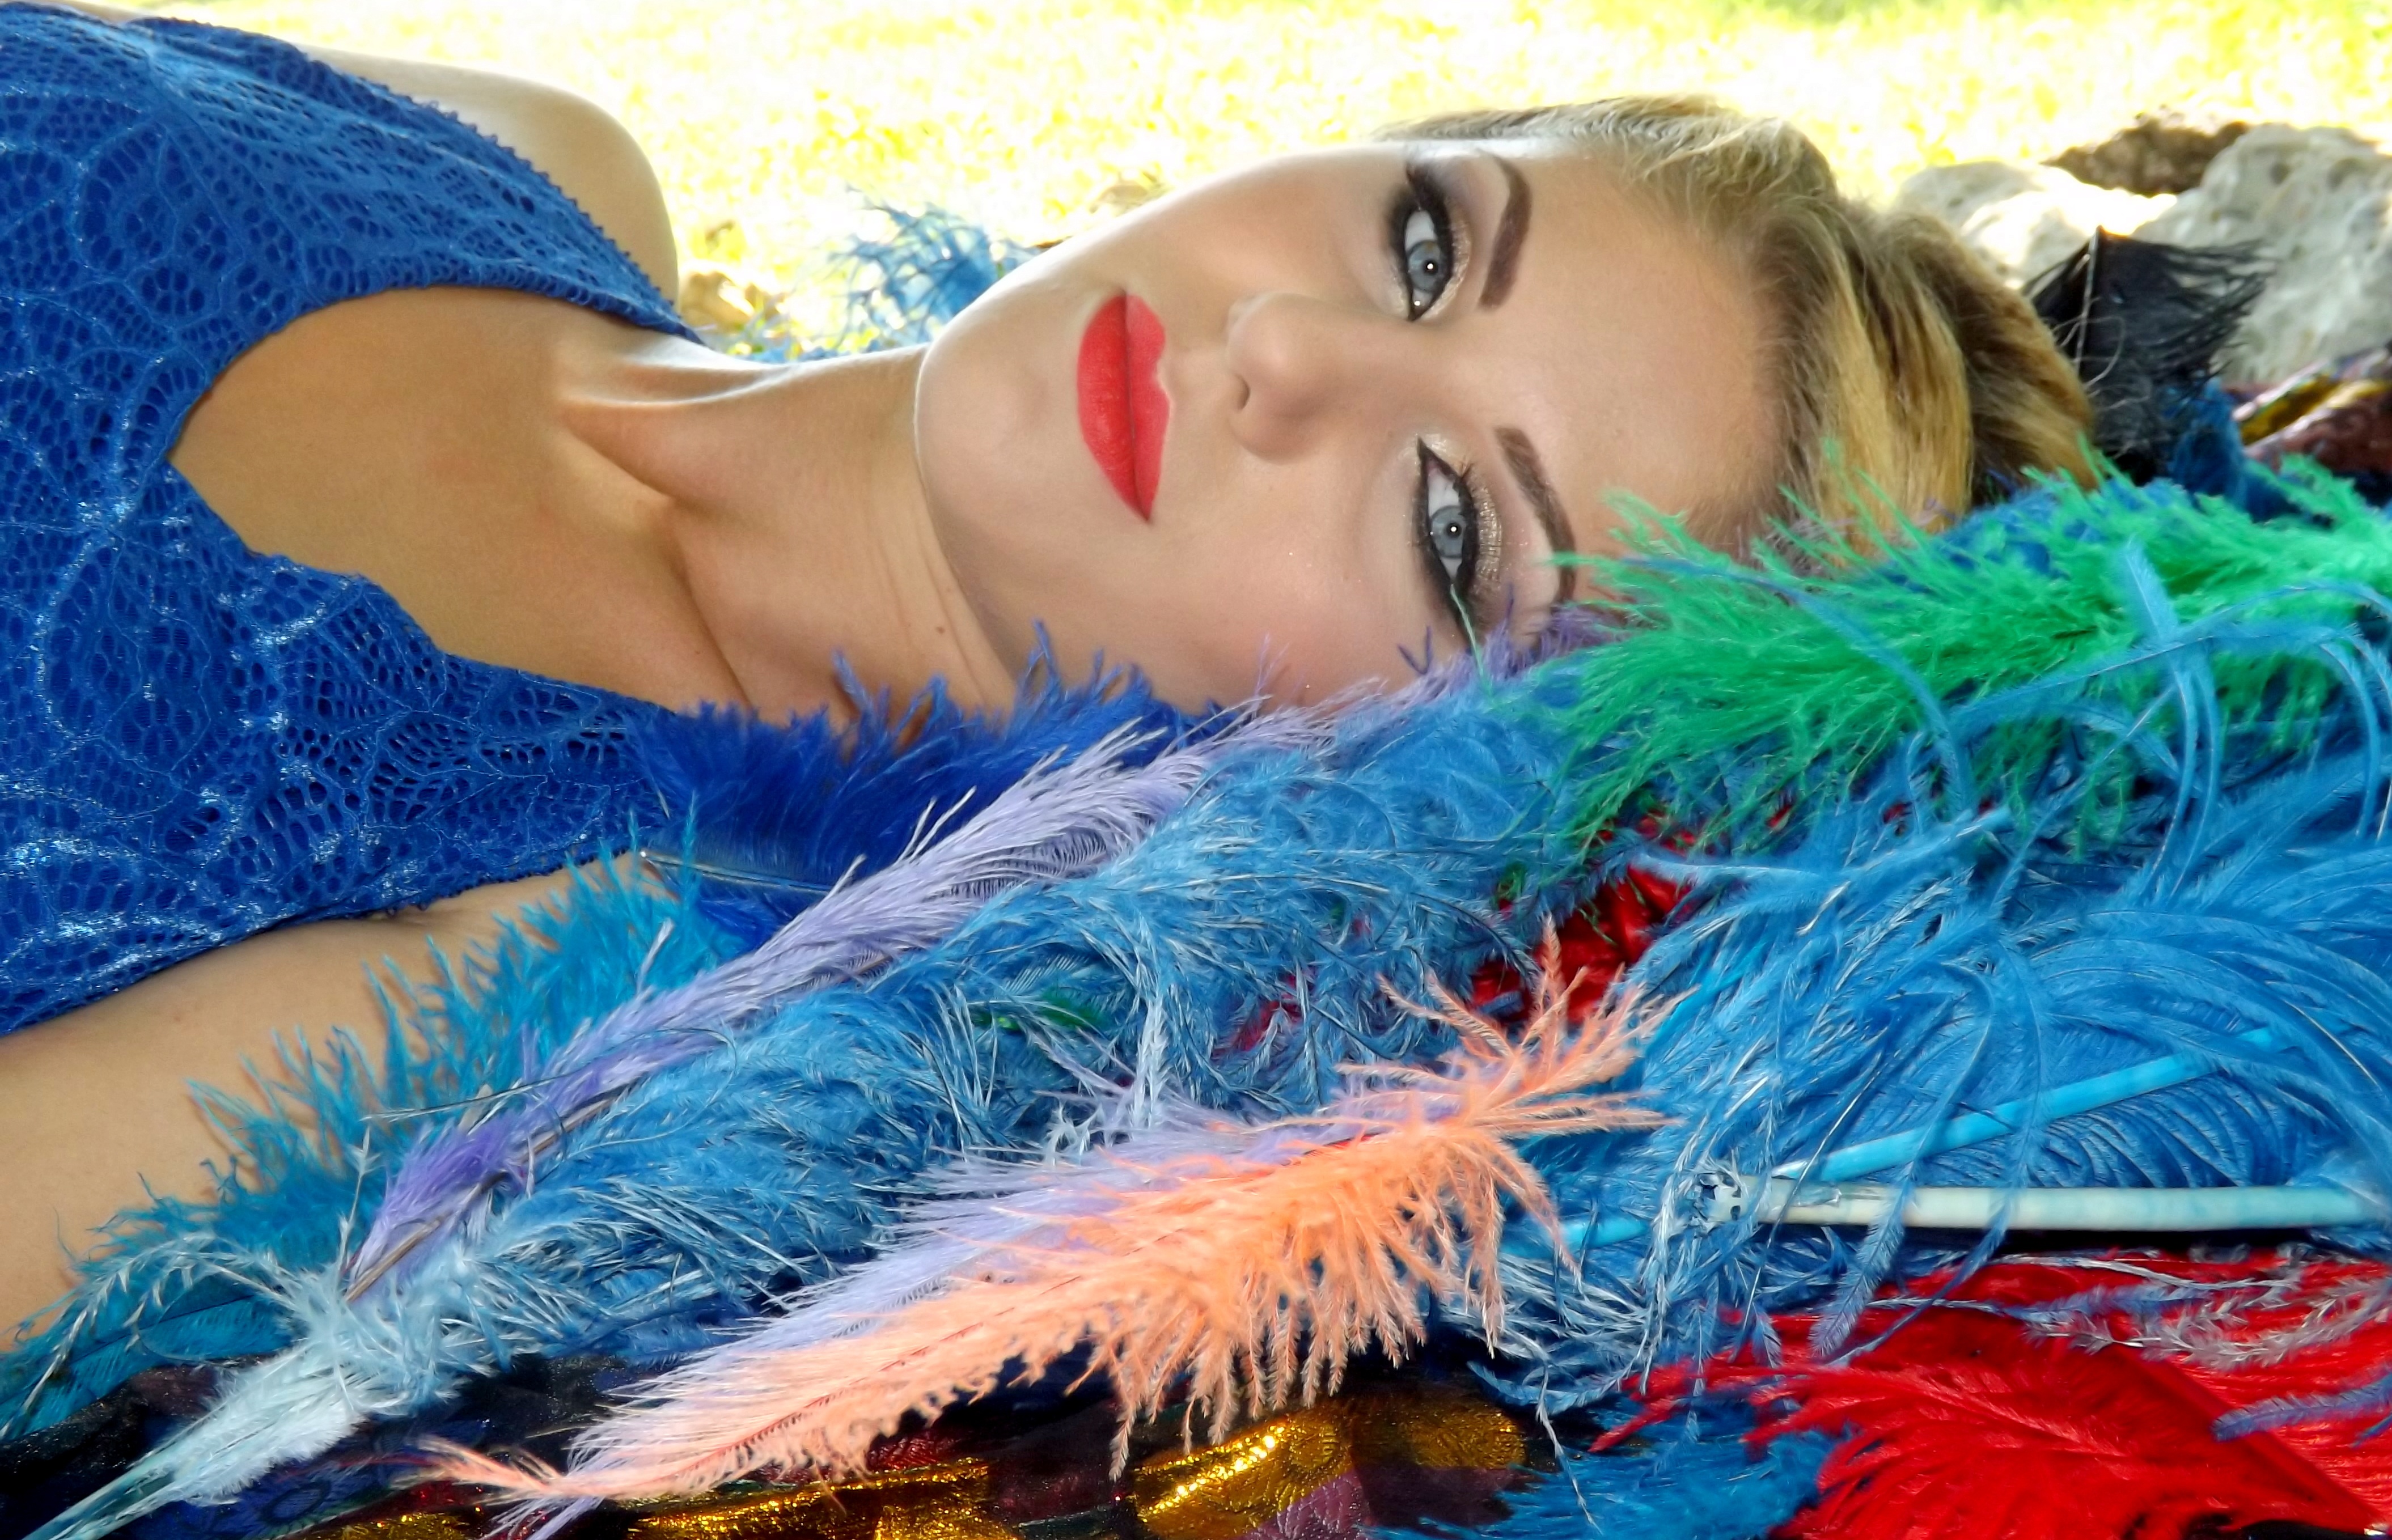
girl, portrait, clothing, feather, material, beauty, blue eyes, blond hair, fashion accessory